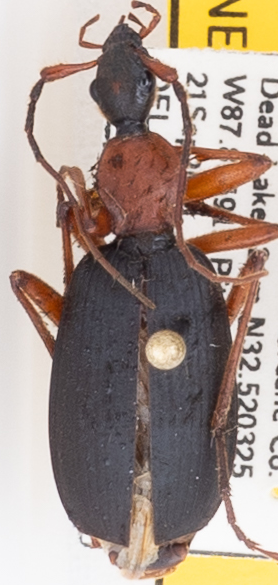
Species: Galerita bicolor
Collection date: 2021-09-21
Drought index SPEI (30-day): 1.386
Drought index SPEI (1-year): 1.416
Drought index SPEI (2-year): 2.09